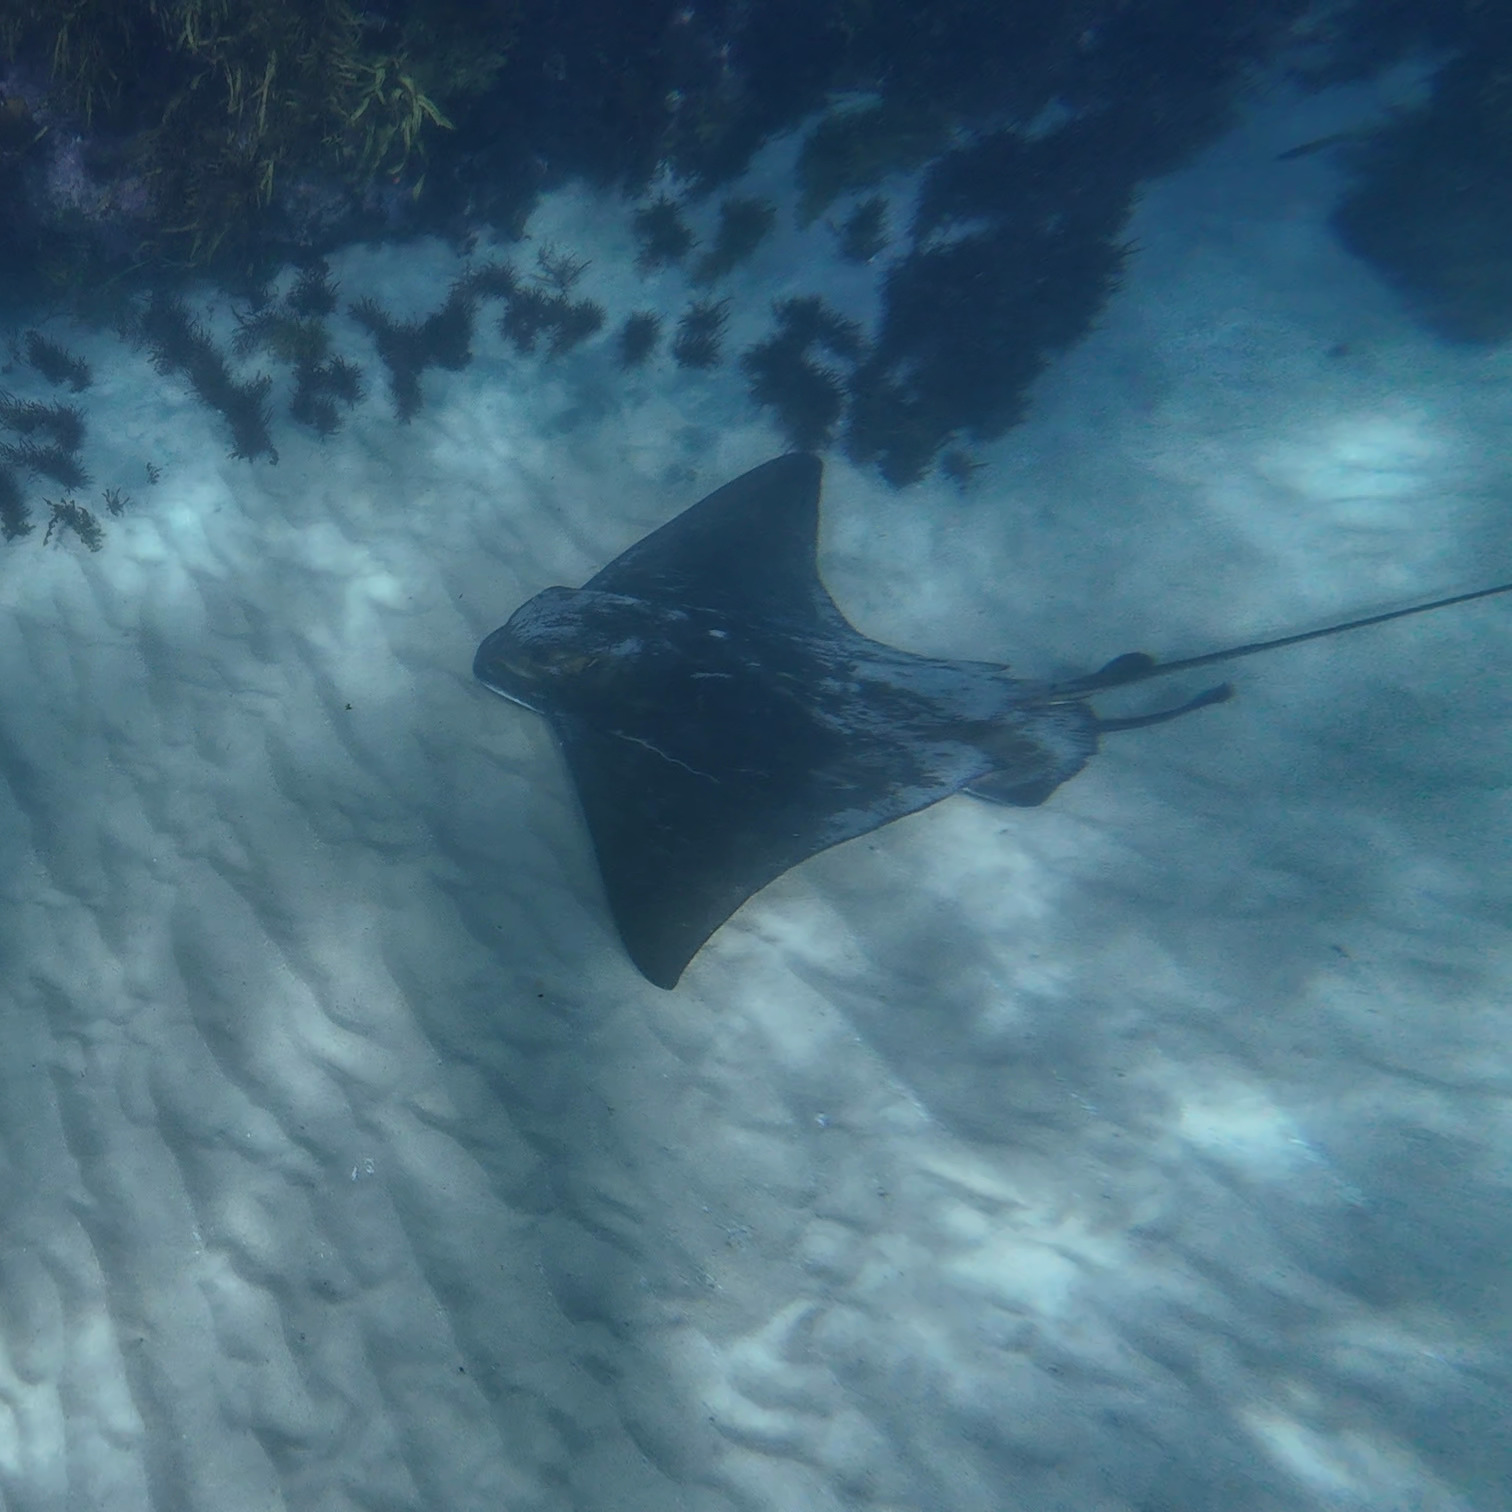
fish (species not among the labelled classes)